Test cricket

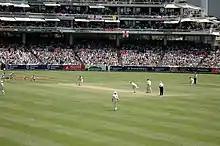
A Test match between South Africa and England in January 2005. The two men wearing black trousers are the umpires. Test cricket is played in traditional white clothes and usually with a red ball – a pink ball in day/night Tests

Test cricket is a format of the sport of cricket, considered the game’s most prestigious and traditional form. Often referred to as the "ultimate test" of a cricketer's skill, endurance, and temperament, it is a first-class format of international cricket where two teams in white clothing, each representing a country, compete over a match that can last up to five days. It consists of four innings (two per team), with a minimum of ninety overs scheduled to be bowled per day, making it the sport with the longest playing time except for some multi-stage cycling races. A team wins the match by outscoring the opposition with the bat and bowling them out with the ball, otherwise the match ends in a draw.